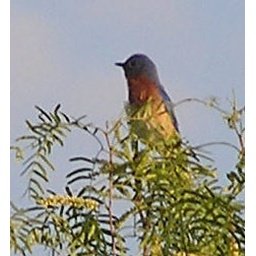
Taken a the Poetry Texas farm; bird in a Mesquiete tree on the bank of a stock pond.